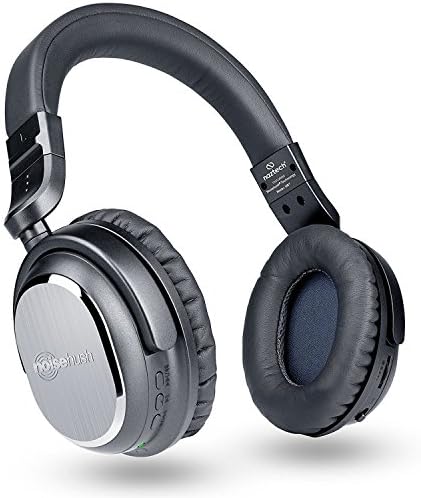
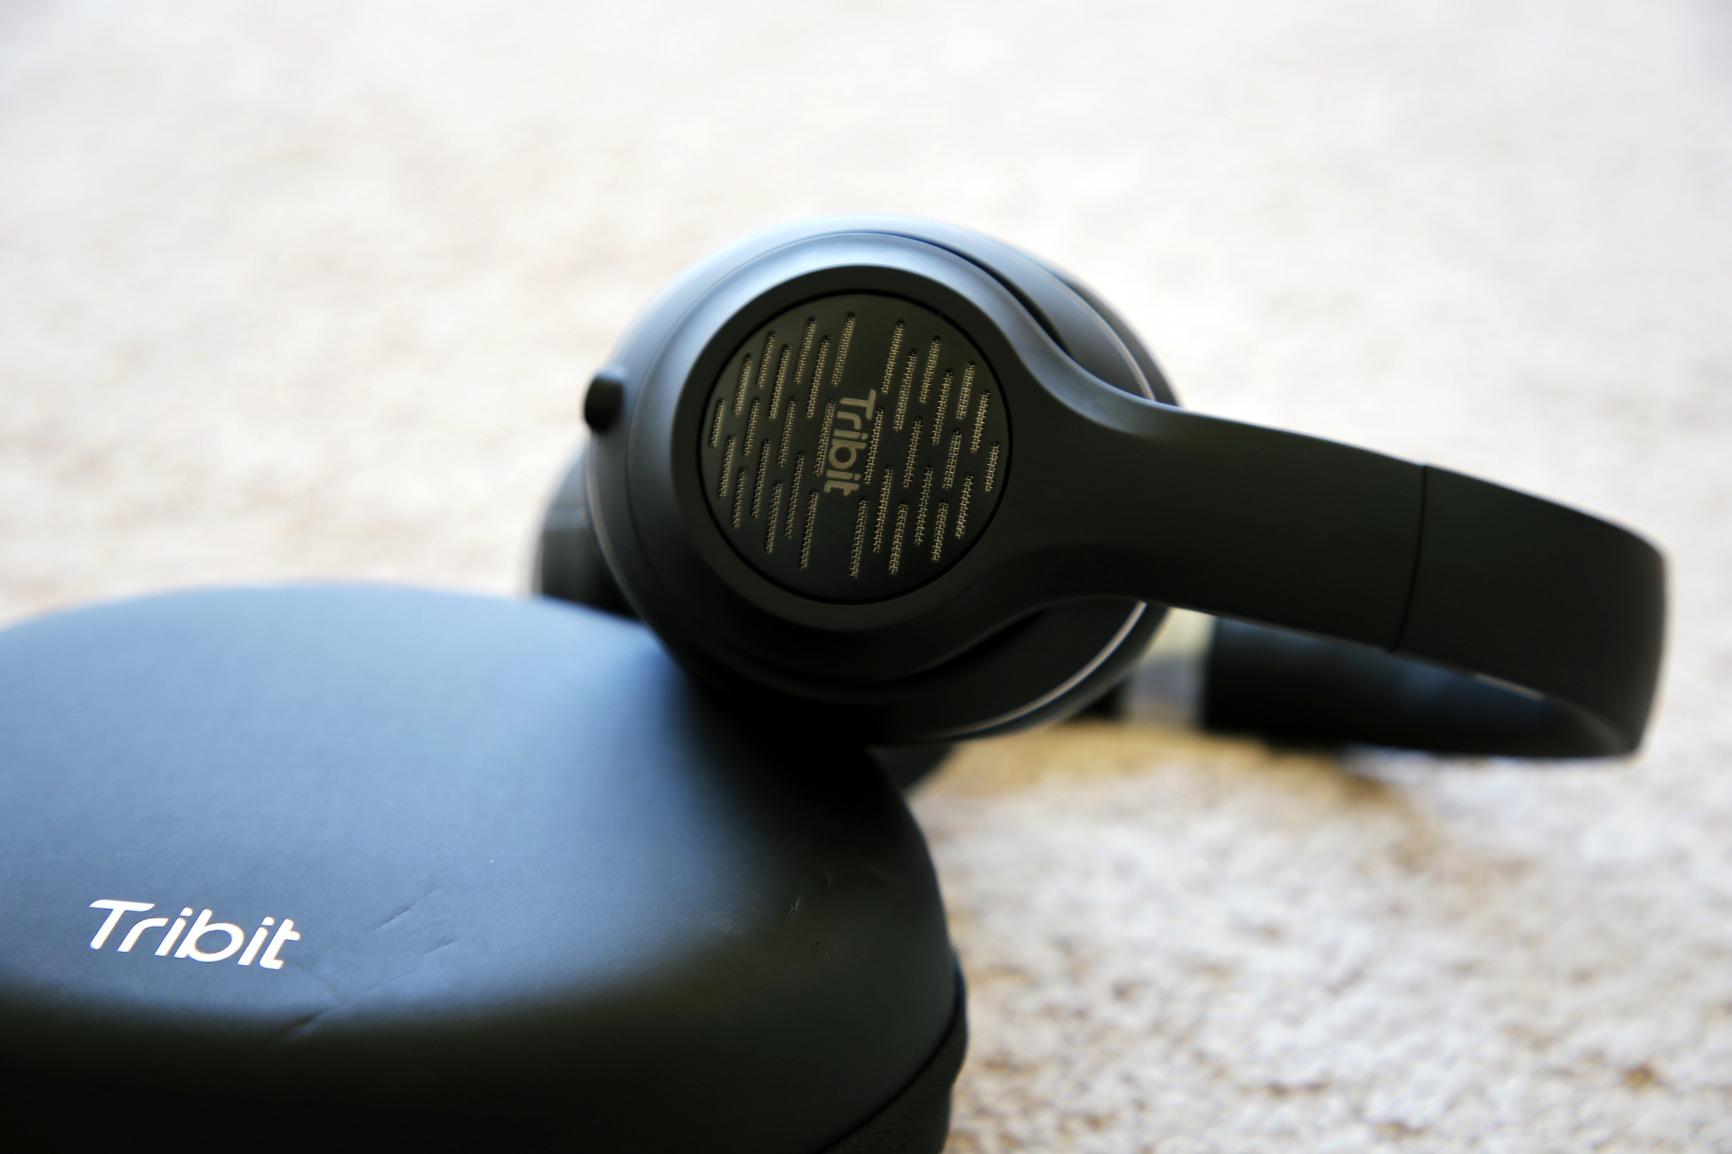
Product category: headphones
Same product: no